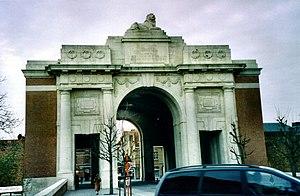
À 11 h GMT, le 11 novembre 1918, les combats de la Première Guerre mondiale prirent fin à la suite d'un armistice avec l’Allemagne. Au cours des années 1919 et 1920, les puissances alliées signèrent avec les vaincus les traités de Versailles, de Saint-Germain-en-Laye, de Neuilly, du Trianon et de Sèvres mettant fin officiellement à la guerre.